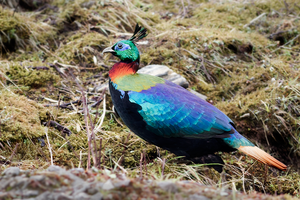
L'emblème de l'Inde est composé de trois lions sur un chapiteau orné d'une roue au centre, d'un buffle à droite et d'un cheval galopant à gauche.